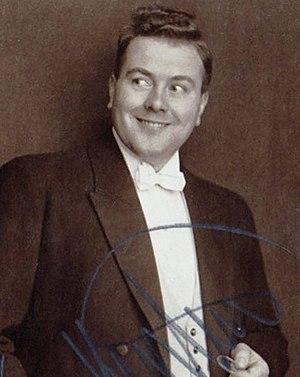
Eduard Alexander Felix Kersten, né le 30 septembre 1898 à Tartu et mort le 16 avril 1960 à Hamm, est un masseur, médecin en thérapie manuelle, qui a soigné des membres de la famille royale des Pays-Bas, ainsi que le chef des SS, Heinrich Himmler. Pour ses services auprès du Reichsführer-SS, il a, entre autres, obtenu la libération de milliers de prisonniers détenus dans des camps de concentration, leur sauvant ainsi la vie. Personnalité complexe, ses déclarations sur son rôle décisif dans l'annulation d'un projet de déportation de la population néerlandaise en Pologne — dont la réalité est mise en doute par les historiens — sont aujourd'hui contestées. Joseph Kessel a écrit une biographie romancée qui lui est consacrée : Les mains du miracle.